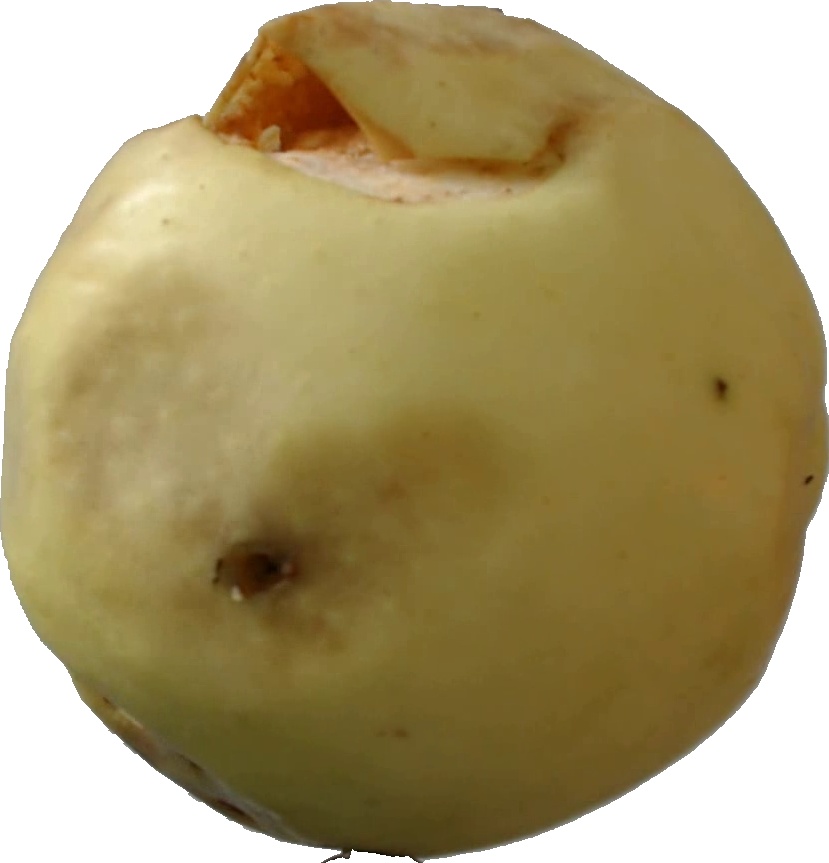
Label: apple_hit_1